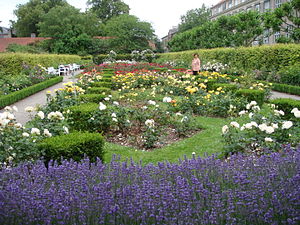
Landbohøjskolens Have
Landbohøjskolens Have blev grundlagt i 1858 samtidig med at Den Kongelige Veterinær- og Landbohøjskole blev bygget. Den er i dag ejet af Københavns Universitet, og drevet af Institut for Plante- og Miljøvienskab.